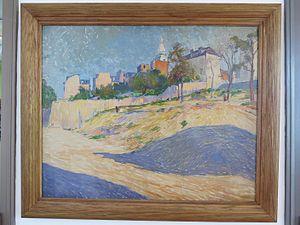
Jardin à Montmartre
La vigne de Montmartre, dont le nom officiel est le Clos-Montmartre, est une vigne plantée sur la butte Montmartre, dans le 18ᵉ arrondissement de Paris.